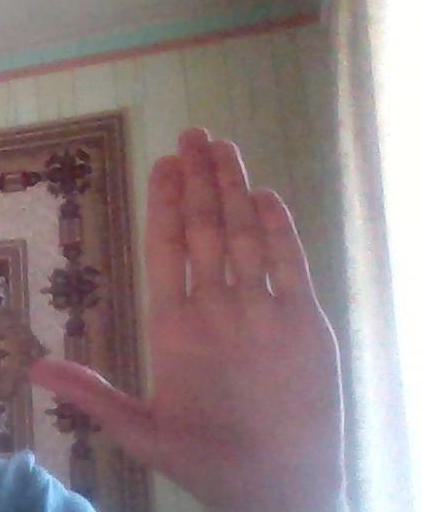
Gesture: stop